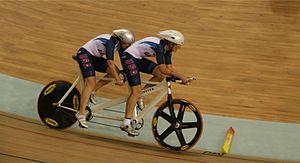
La course de tandem est une épreuve de cyclisme sur piste qui oppose des équipes de deux coureurs sur des tandems.
Les disciplines paralympiques sont les disciplines sportives aux Jeux paralympiques d'été ou d'hiver. Certaines sont des disciplines courantes dont les règles sont adaptées pour le handisport. Ces adaptations peuvent être importantes ; ainsi, le rugby en fauteuil roulant ressemble assez peu au rugby des athlètes valides. D'autres sont des disciplines de nature exclusivement paralympique : le boccia, le goalball.